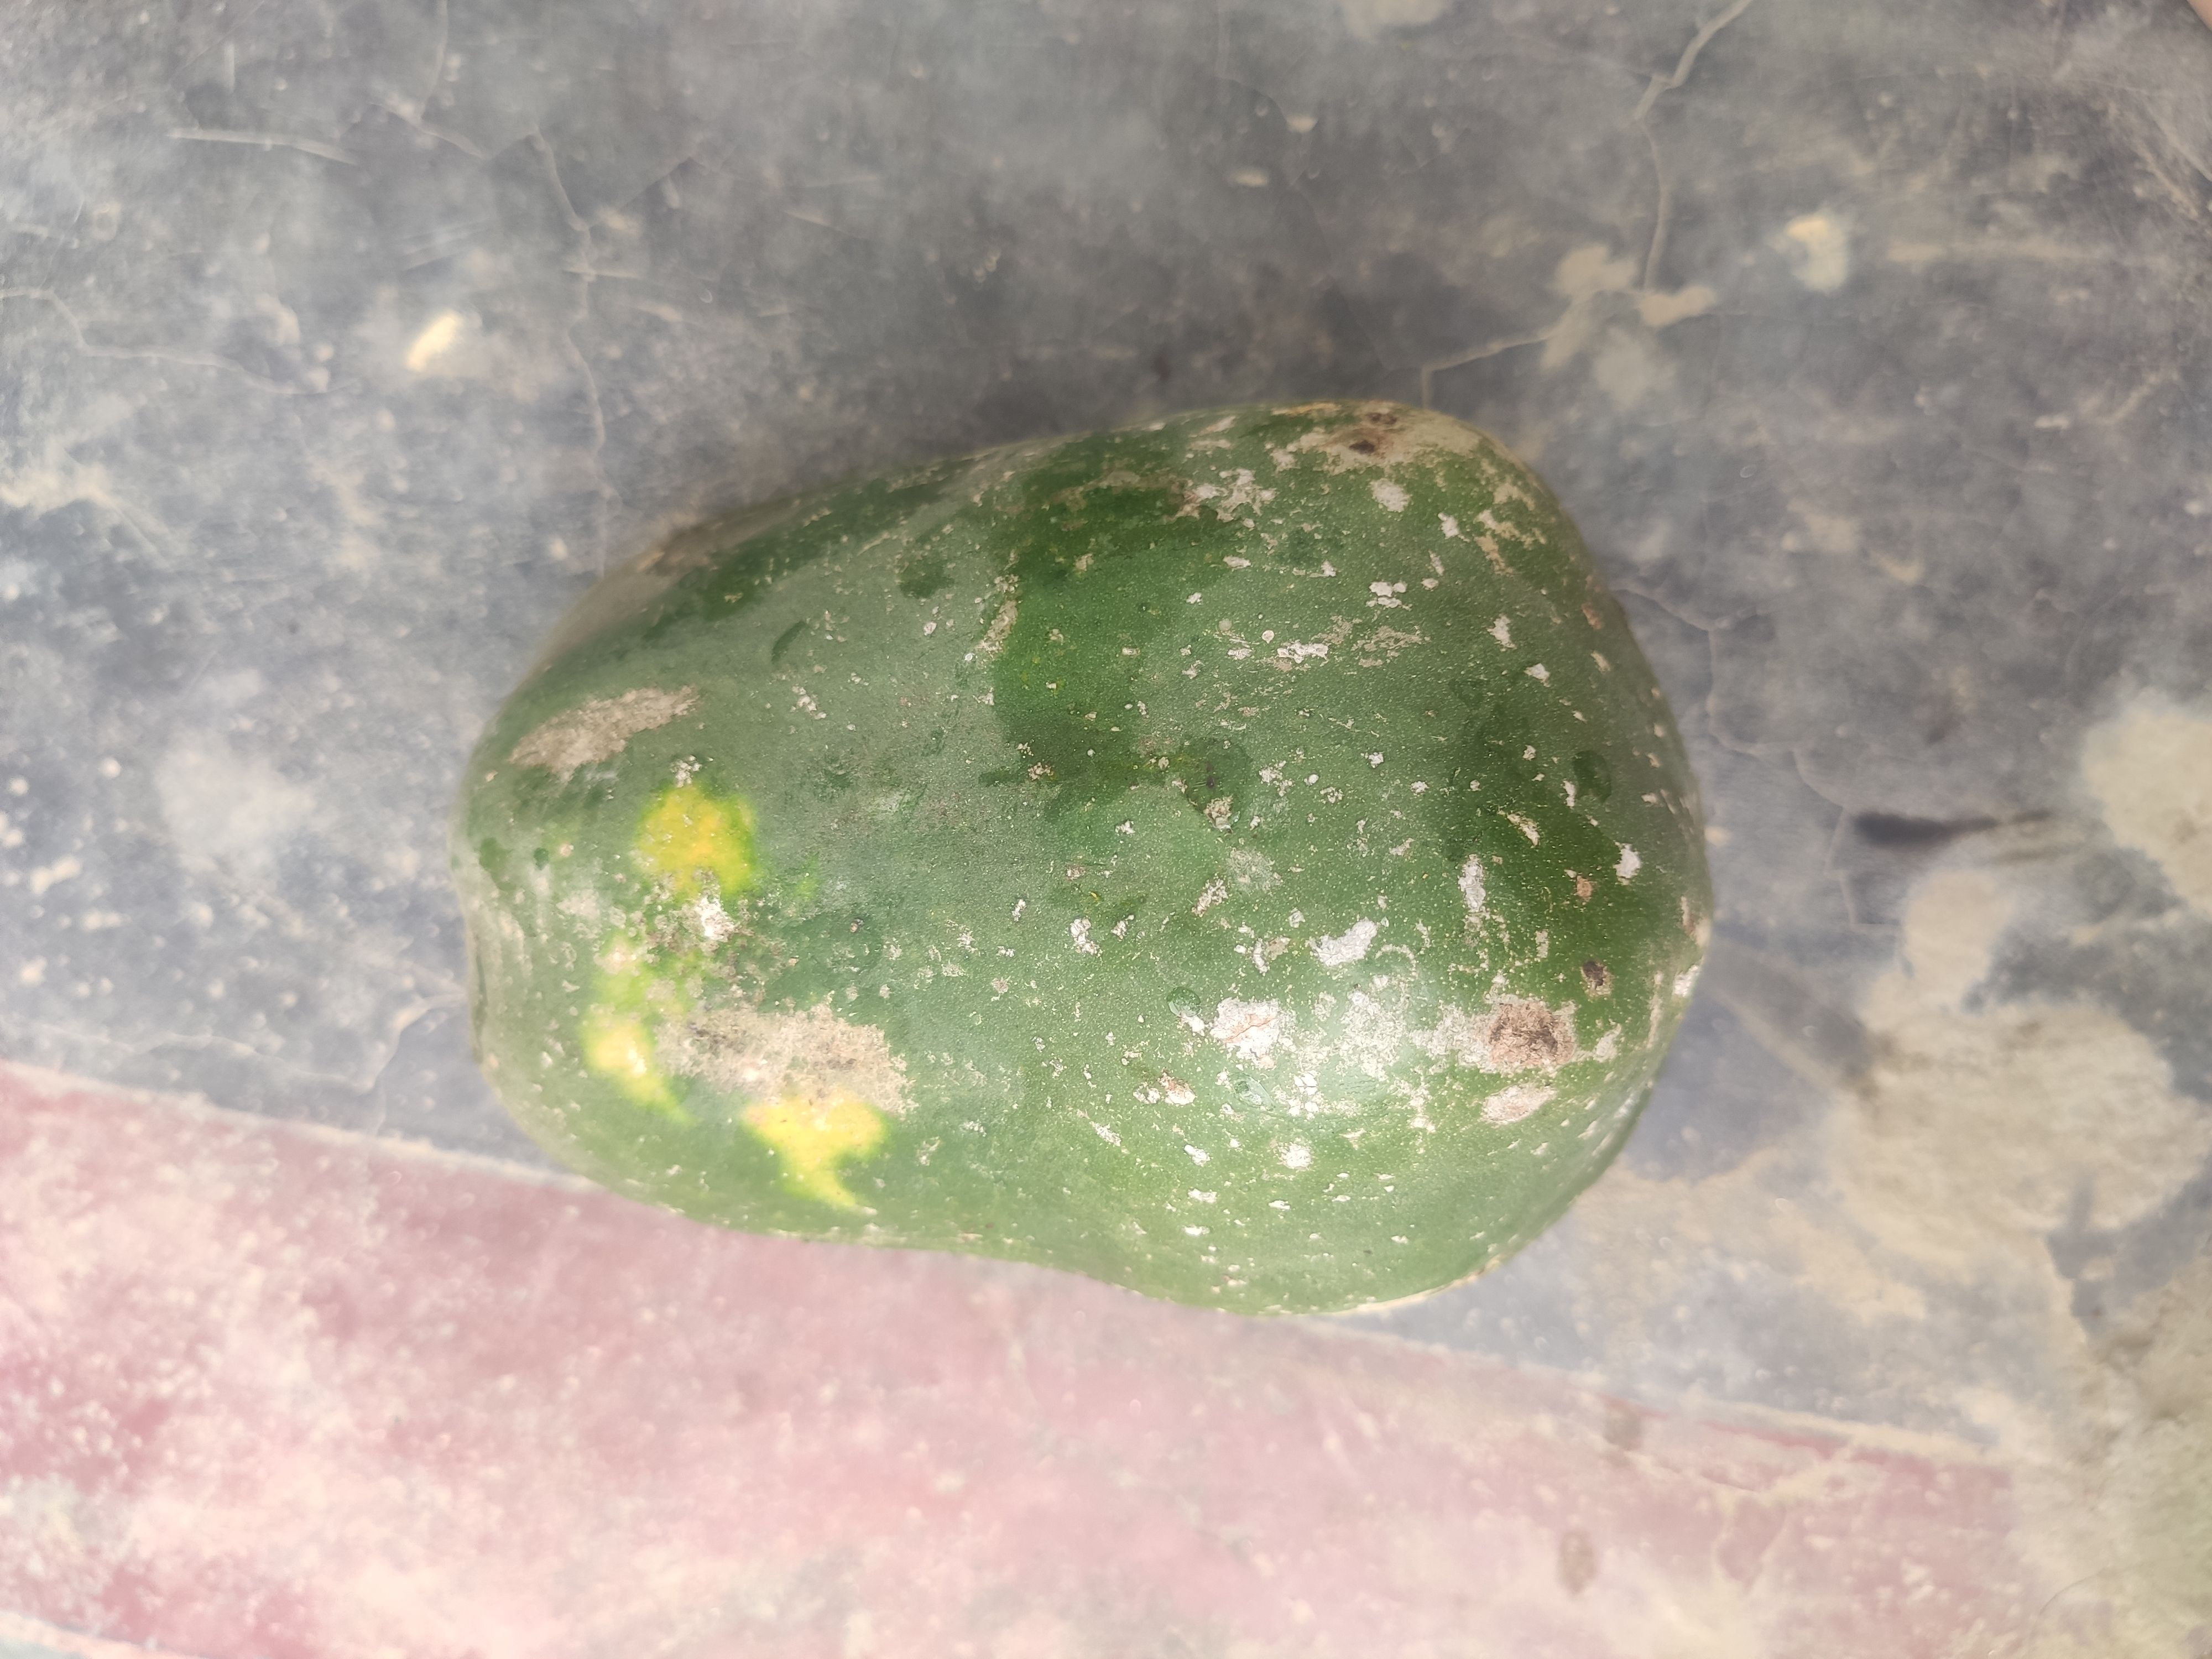
Fruit: papayas
Grade: 2nd-grade